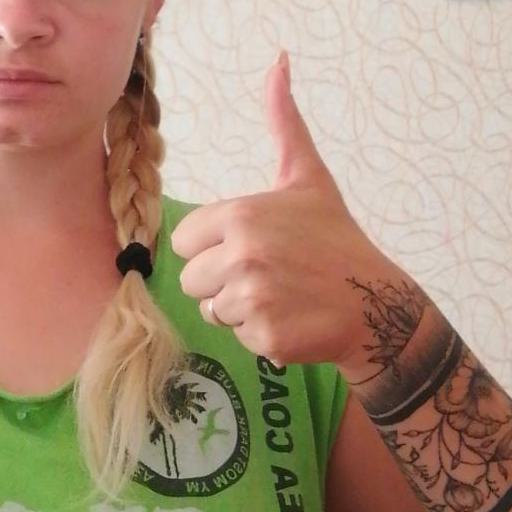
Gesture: like